Liburnians

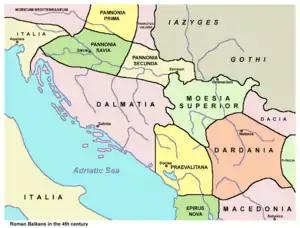
The Province of Dalmatia, (4th century AD)

It is uncertain whether the Liburnians joined in the last Great Illyrian Revolt; this remains debatable, as the only evidence is a damaged inscription found in Verona, mentioning the Iapodes and Liburnians under an unknown leader.